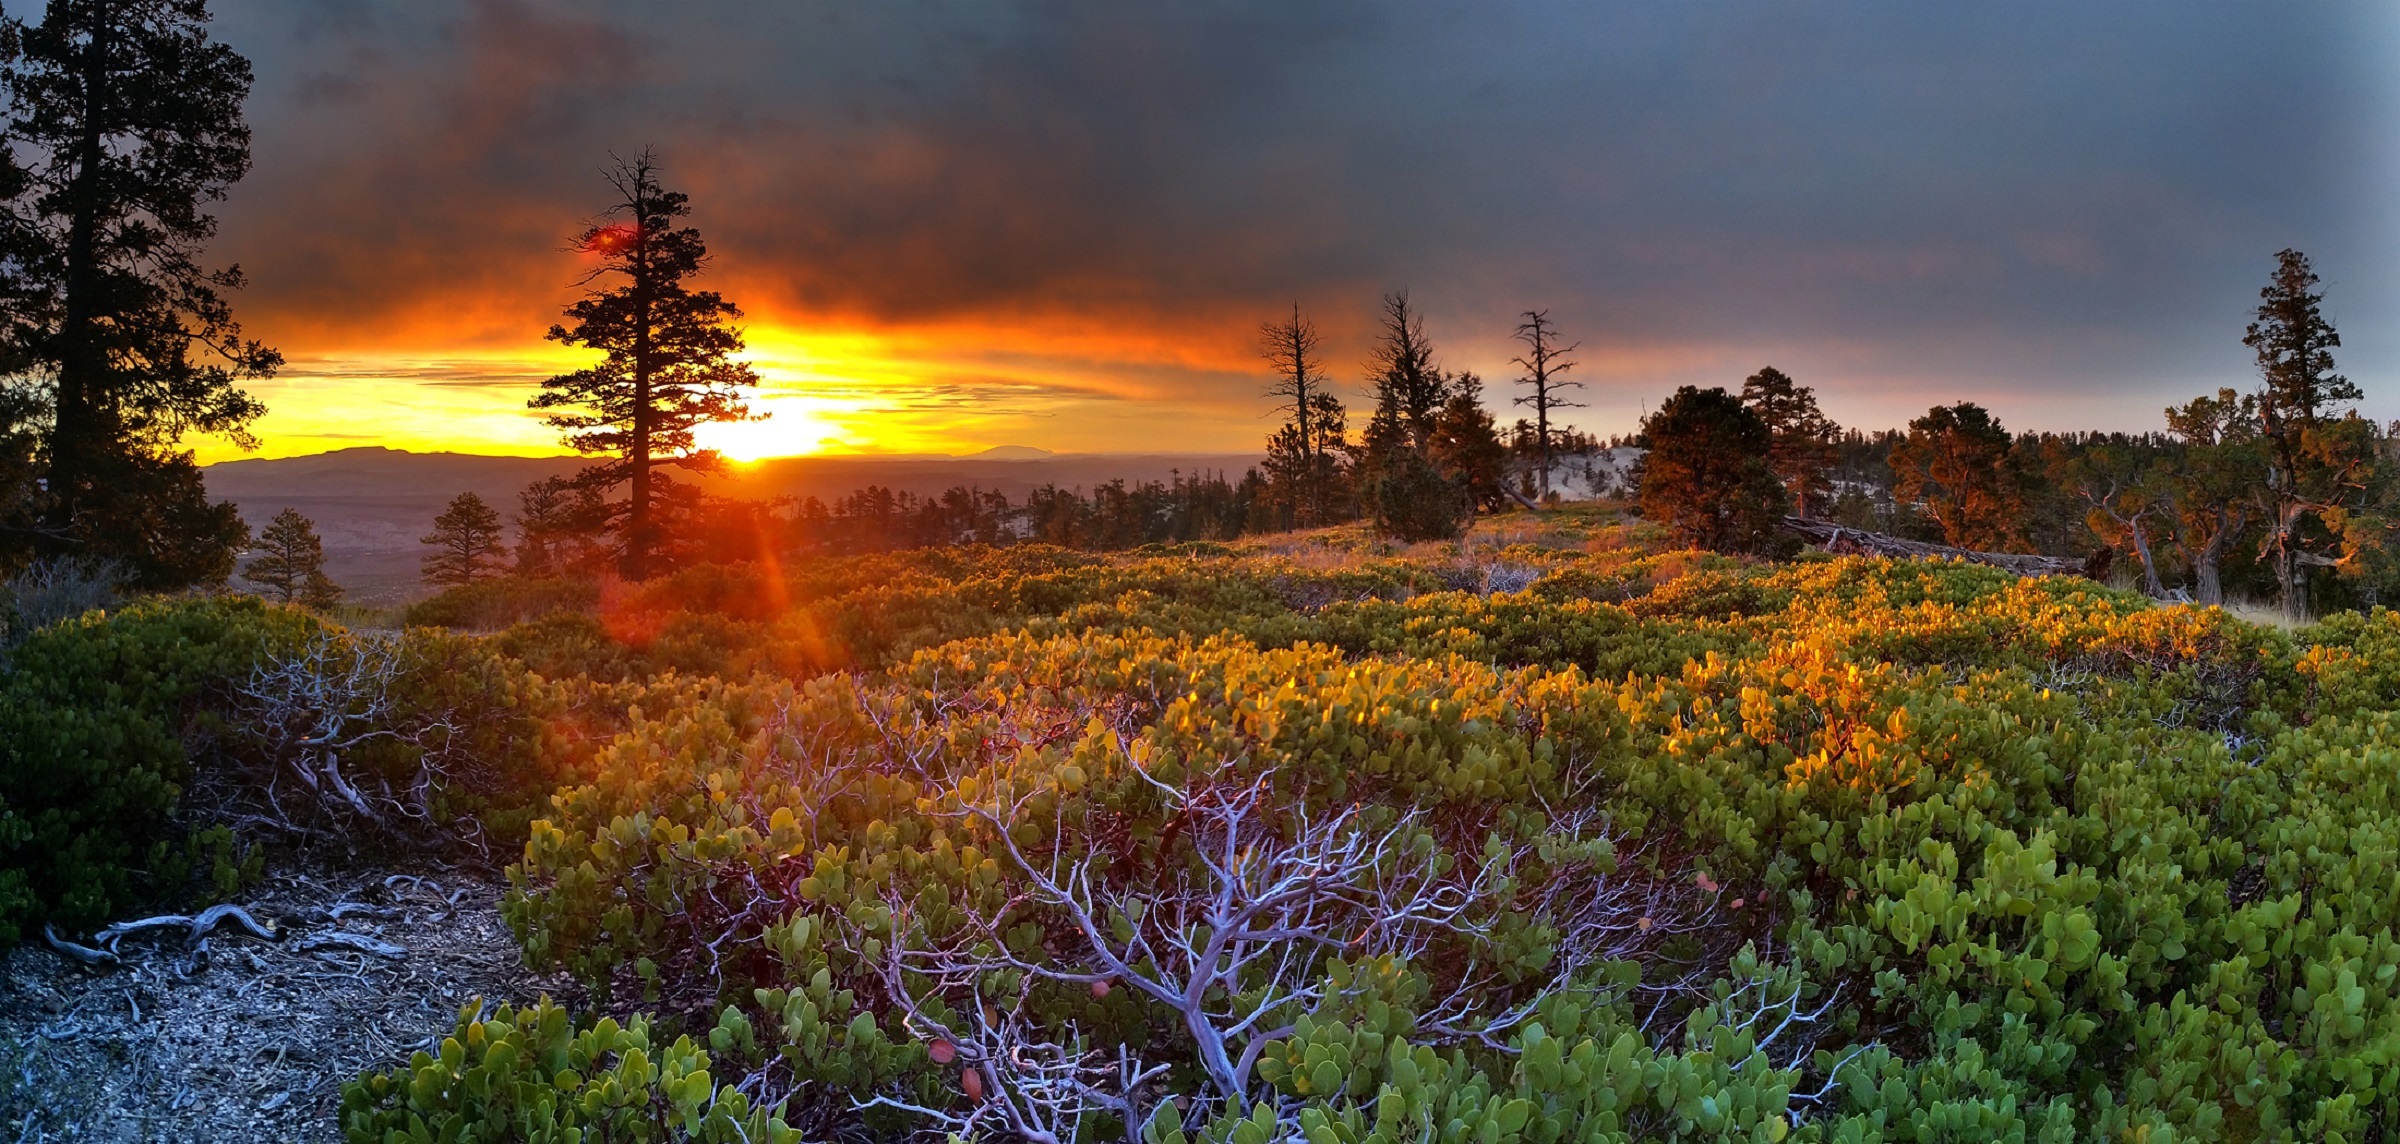
landscape, tree, nature, forest, wilderness, mountain, light, sky, sun, sunrise, sunset, meadow, prairie, morning, leaf, flower, dawn, dusk, evening, scenic, autumn, calm, colorful, season, wildflower, trees, outdoors, use, utah, woodland, habitat, ecosystem, bryce canyon national park, natural environment, bryce point